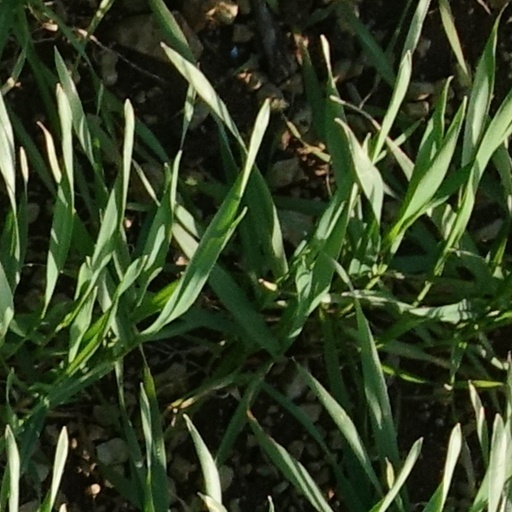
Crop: wheat